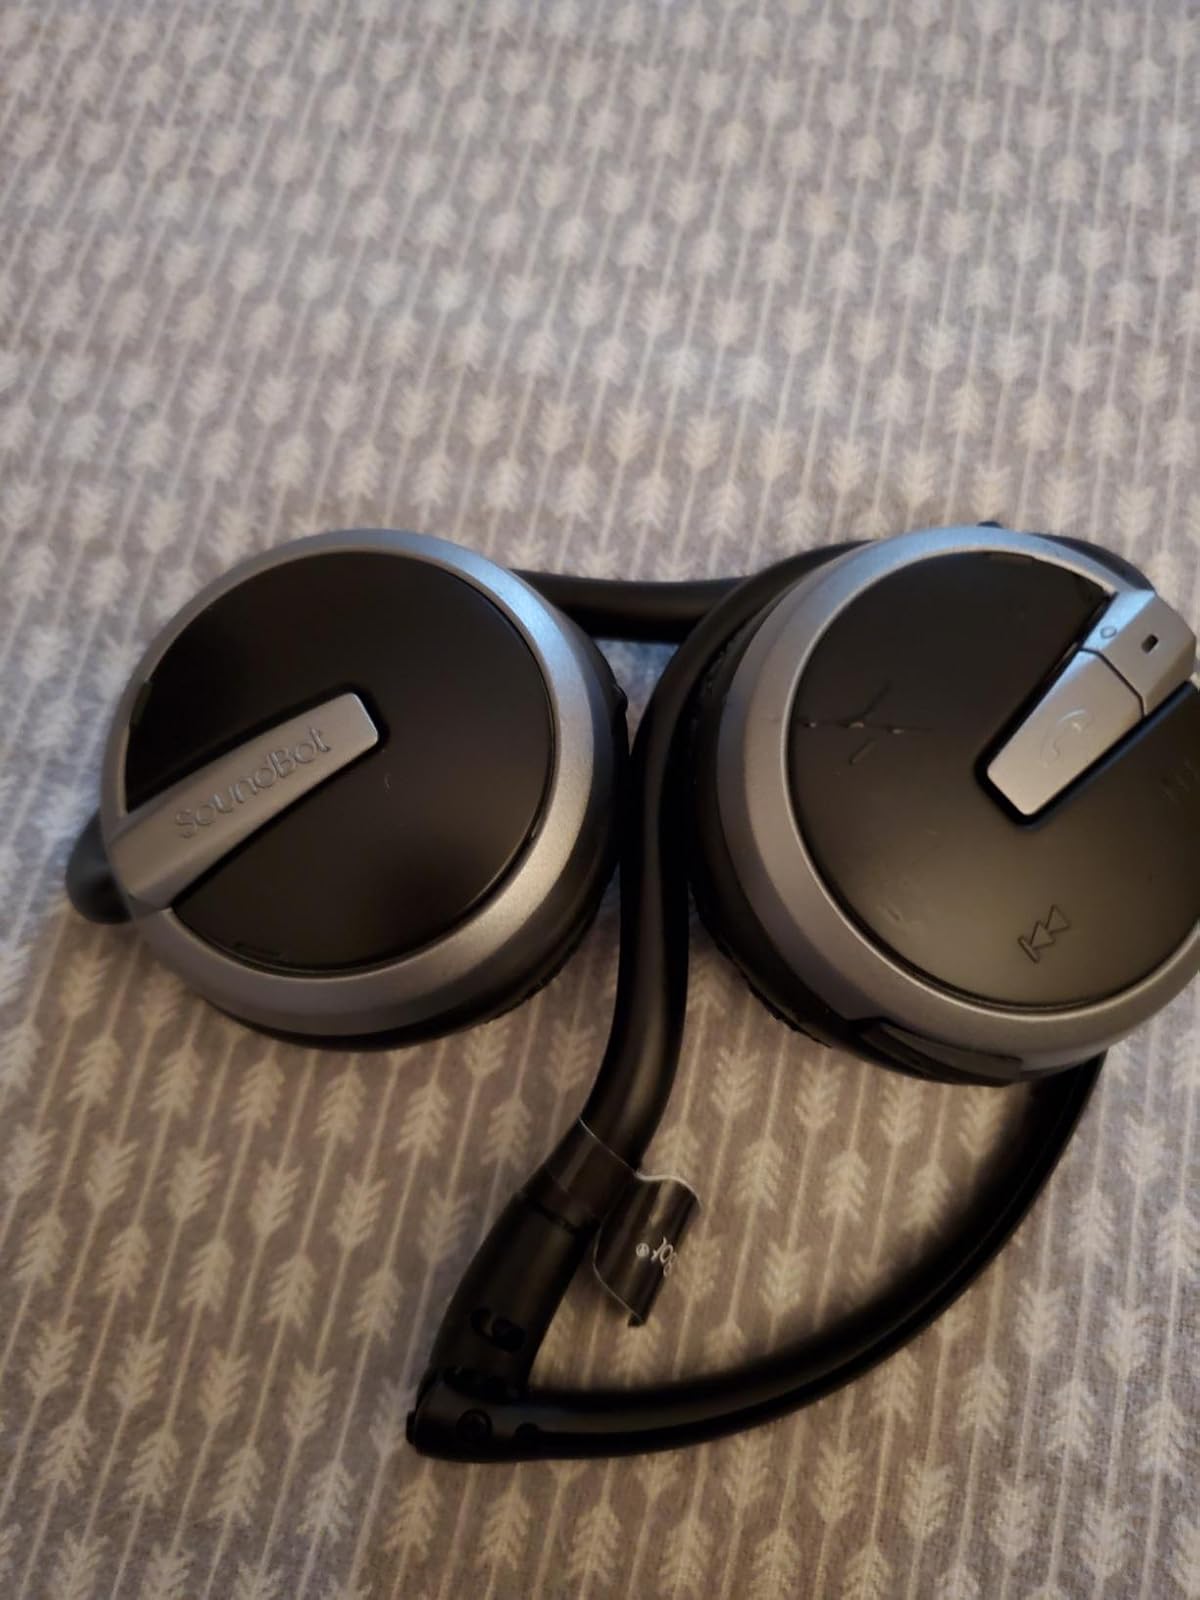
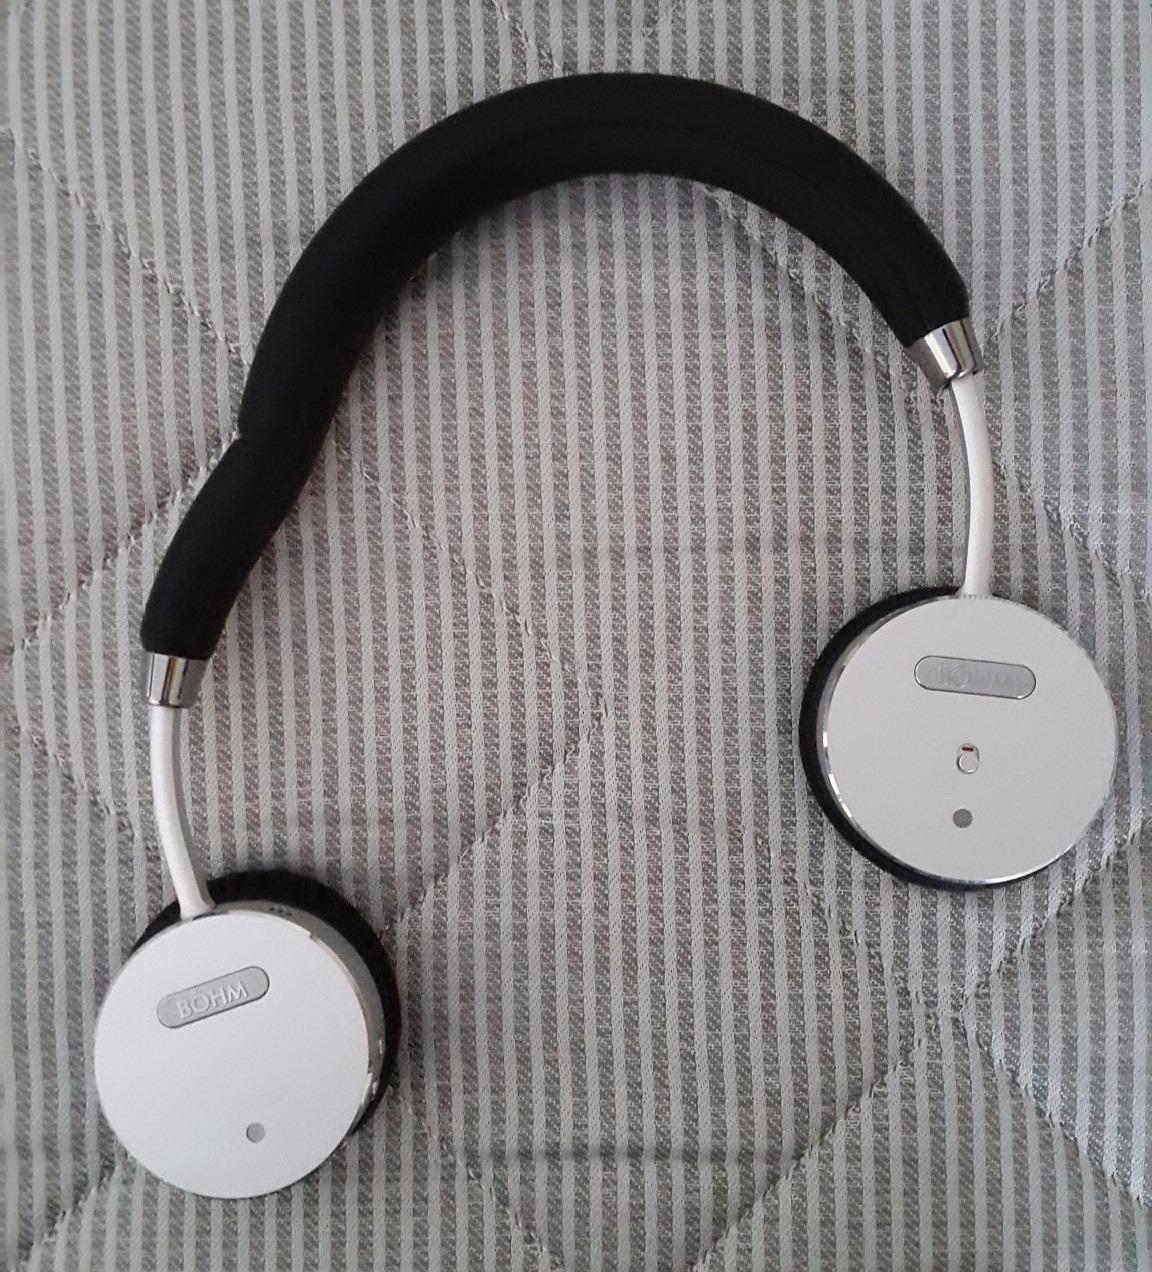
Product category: headphones
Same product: no